Chain boat

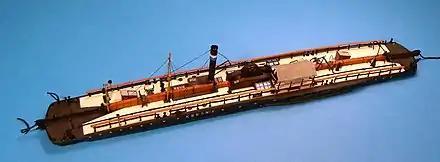
Model of the Bavarian chain boat, K.B.K.S. No. V

The hull of these symmetrically-designed boats was almost level with the surface of the water at the bow and stern. This design reduced the power needed to lift the tow chain onto the bow of the boat and also reduced the draught at the bow. The greater height of the boat in the centre made it easier to accommodate the steam engine. This deck shape - low at the bow and stern, and higher in the centre - is typical of all subsequently built chain boats.